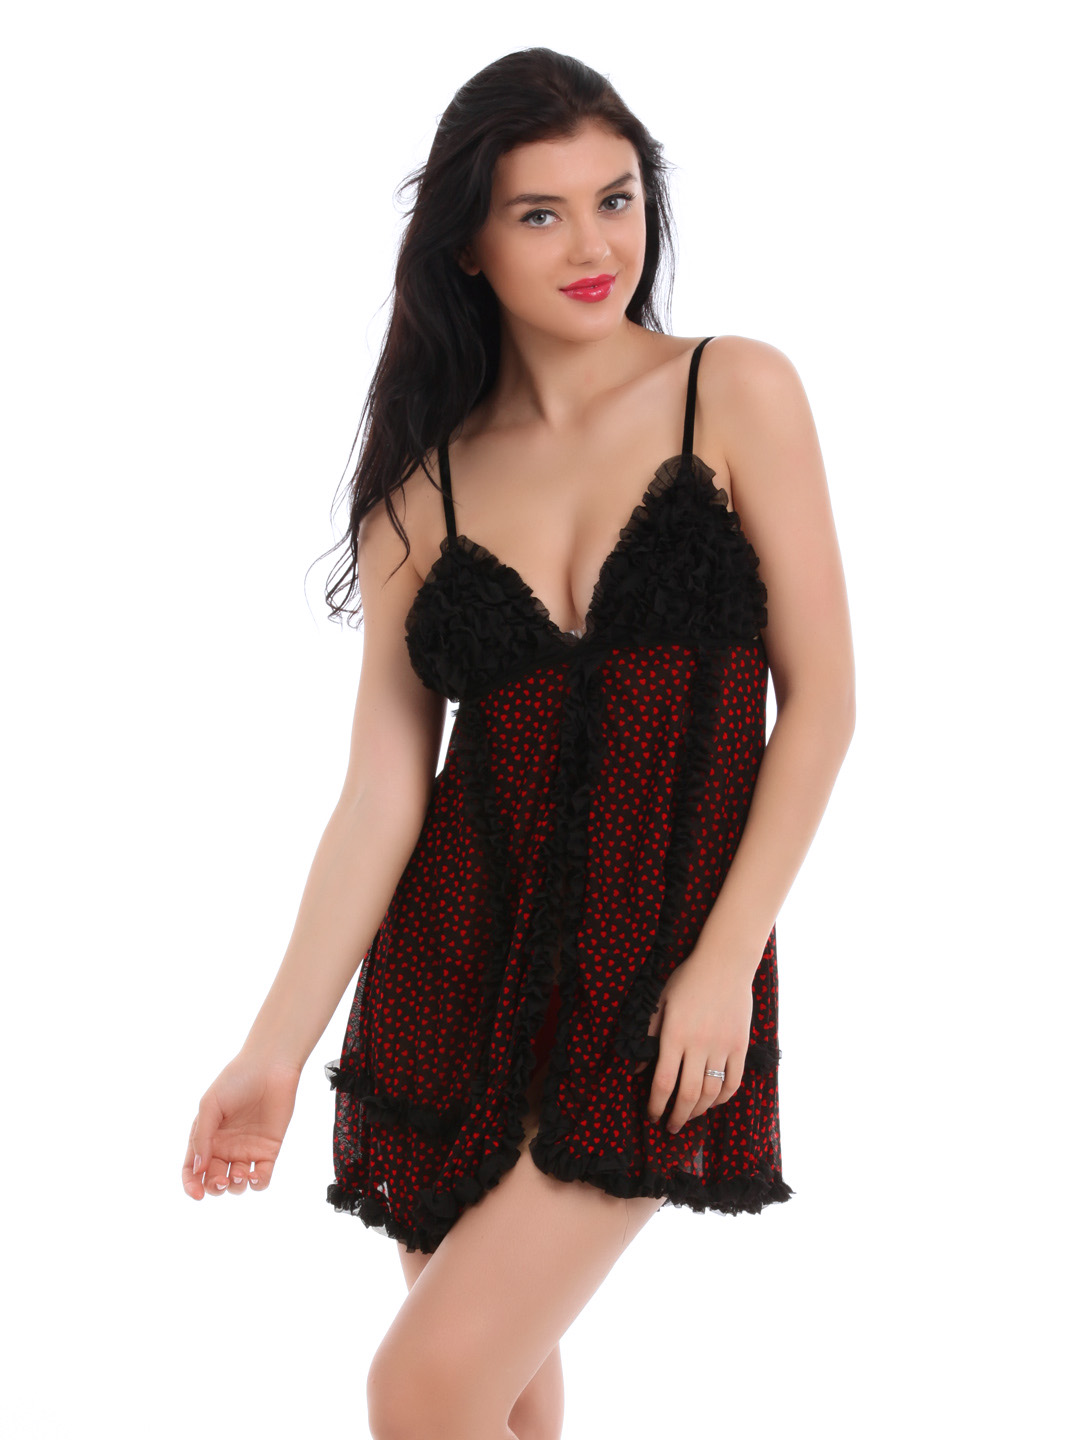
Red Rose Red & Black Nightdress
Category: Apparel / Loungewear and Nightwear / Baby Dolls
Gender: Women
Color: Red
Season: Winter 2015
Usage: Casual